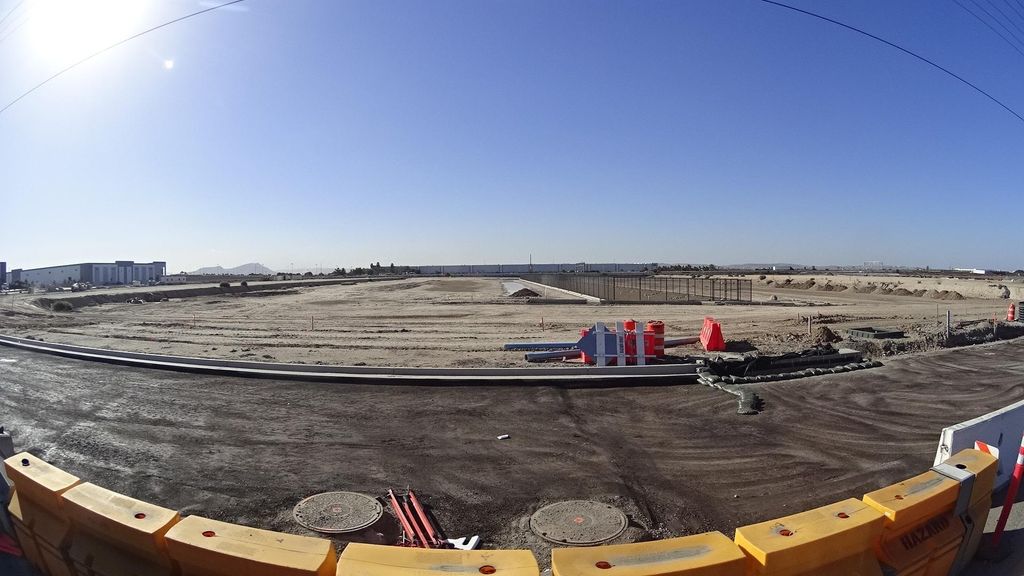
Label: Construction Site
Location: San Diego, California, United States
Date: 2021-10-12T08:33:15+00:00